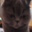
Label: cat